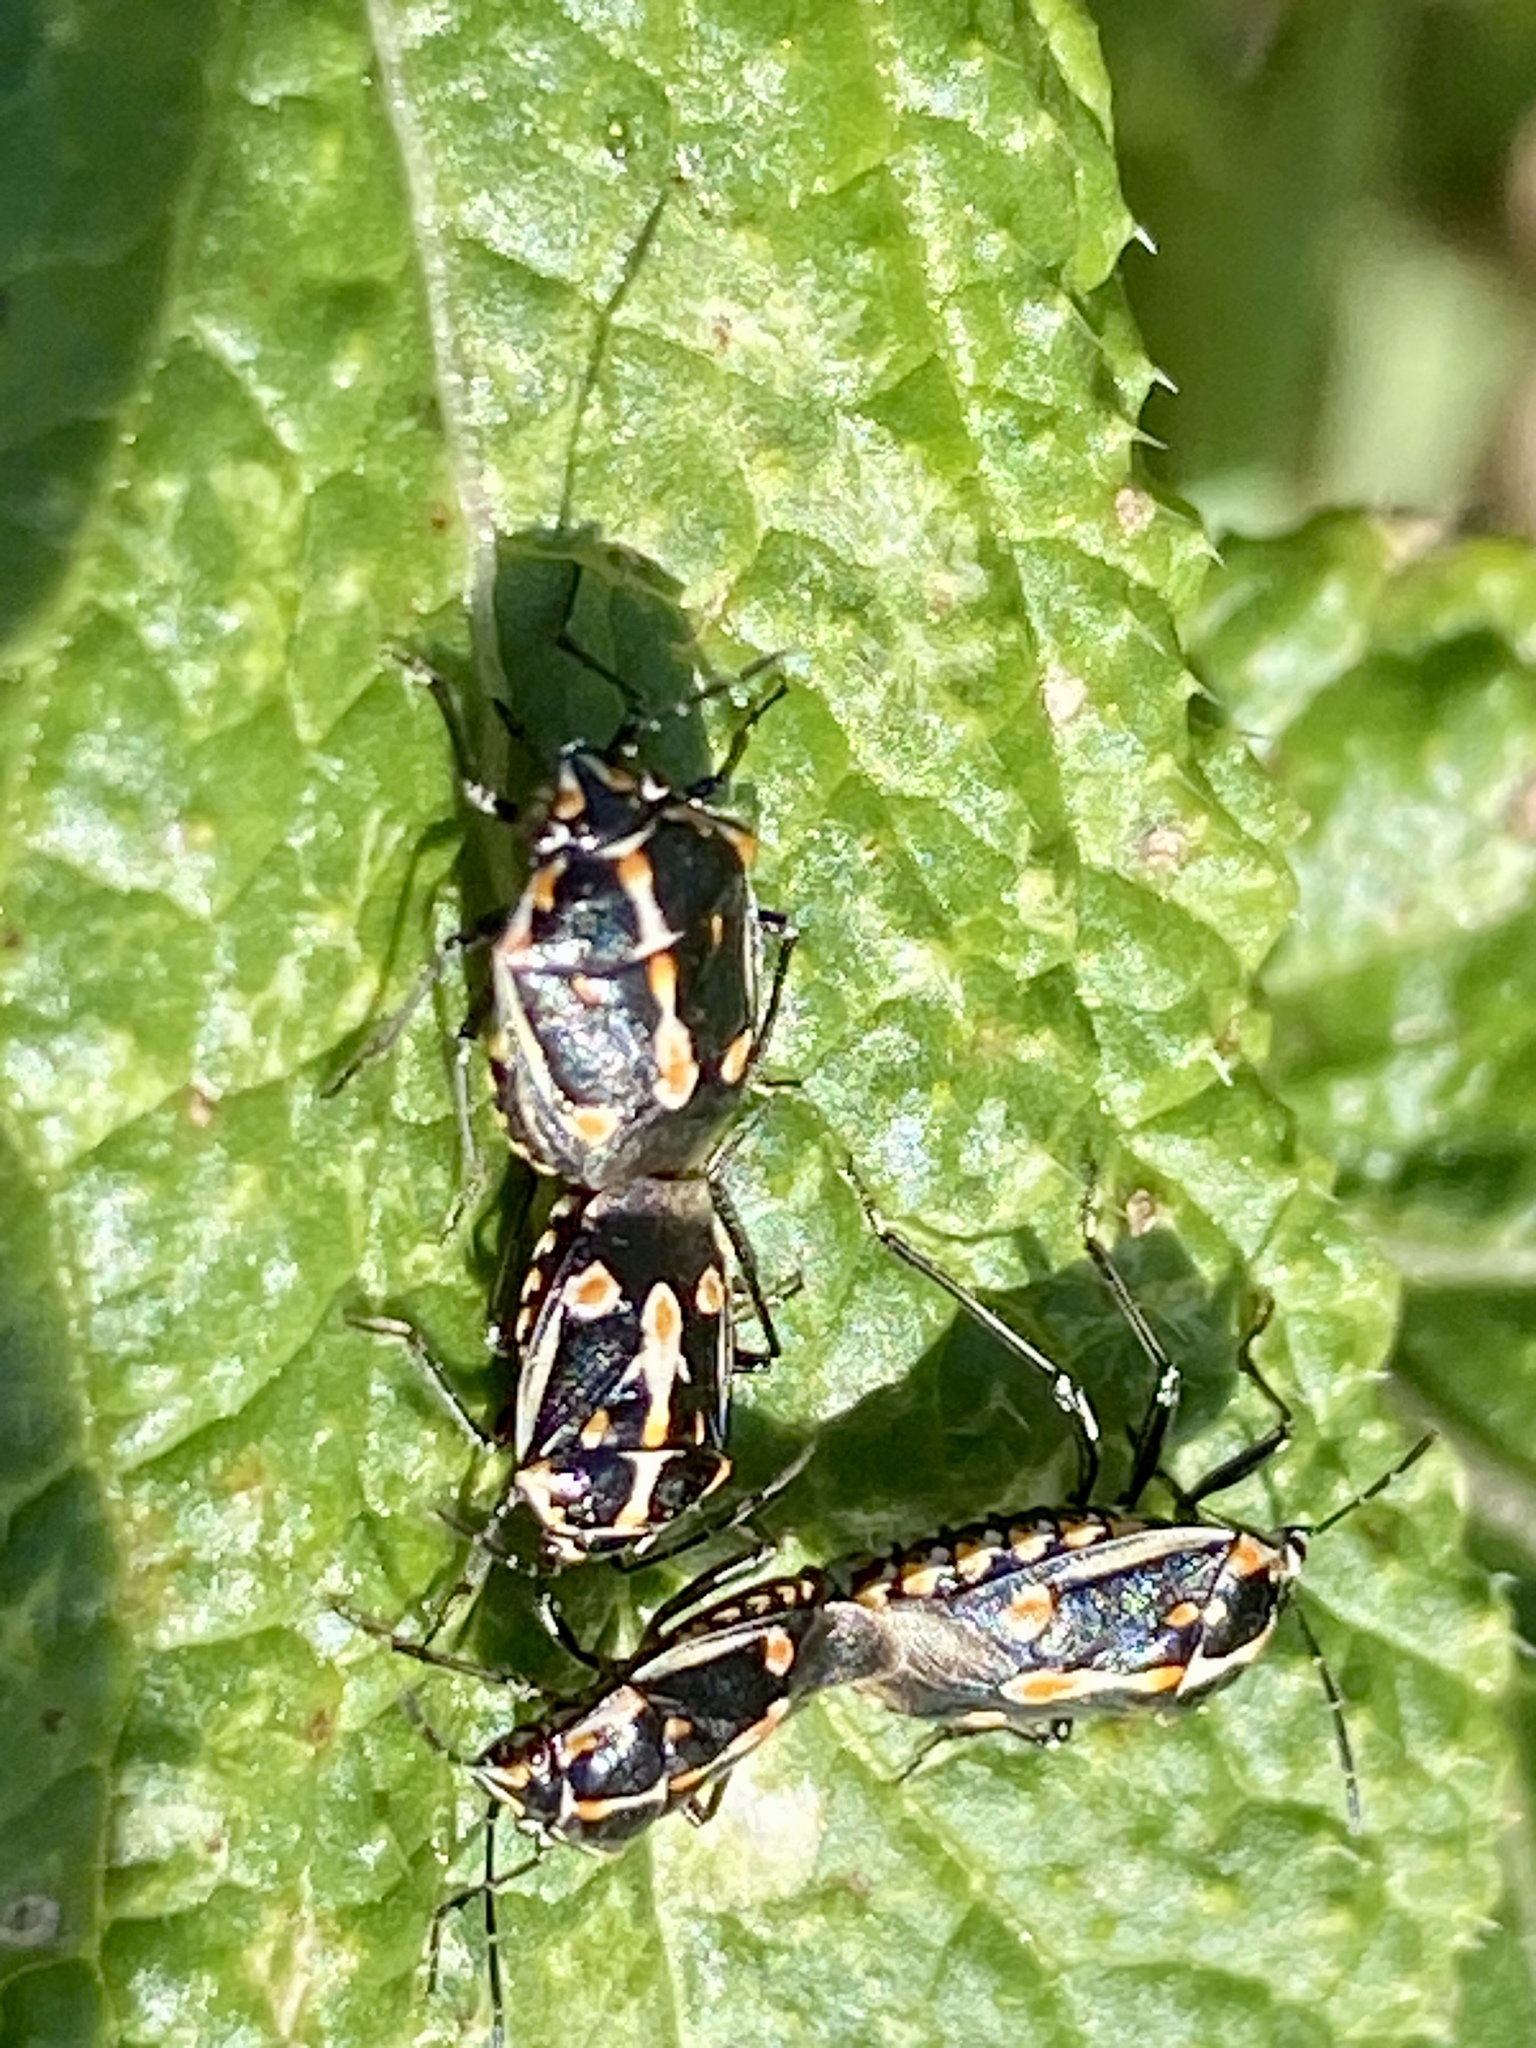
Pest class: stink_bug